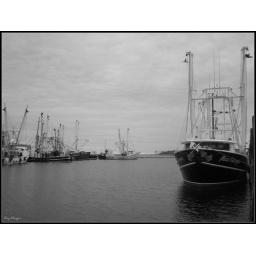
Focal black and white taken in Oriental, NC